Spirit Studios

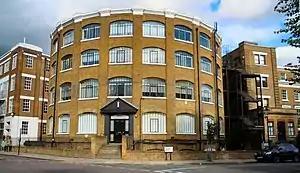
School of Sound Recording London on Gloucester Crescent in Camden Town

Spirit Studios, formerly known as SSR and The School of Sound Recording, is a music and media training academy producing graduates within the music, television, film and radio industries. It is based in Manchester in northern England, and has offshoots in London and Jakarta.